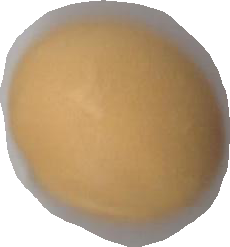
Variety: Grobogan